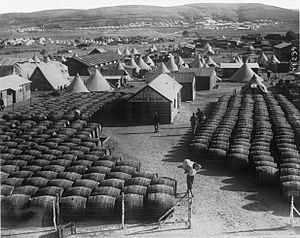
Camp français aux Dardanelles en 1915 avec ravitaillement et bâtiment de l'intendance militaire.
En 1789, avec 80 vaisseaux, 80 frégates, 120 bâtiments légers, 80 000 inscrits maritimes et plus de 1 600 officiers, la marine française est la deuxième du monde. Cette forme d’apogée, due aux efforts constants du gouvernement de Louis XVI, ne résiste pas à l’épreuve de la Révolution. L’agitation dans les arsenaux désorganise la flotte, alors que les officiers, qui avaient d’abord accueilli favorablement les changements politiques, fuient en masse les violences révolutionnaires à partir de 1792. Lorsque la guerre avec l’Angleterre reprend en 1793, la Marine de la France révolutionnaire n’est guère capable de faire face à la situation et subit défaite sur défaite alors que l’armée de Terre est victorieuse à peu près partout en Europe. L’arrivée de Napoléon au pouvoir, en 1799, ne change rien à la situation malgré une courte période de paix, les tentatives de réorganisation et l’annexion d’arsenaux voisins qui fournissent, un temps, des moyens supplémentaires. Napoléon cherche « son Nelson ». En vain.
La logistique militaire est l'ensemble des actions qui visent à soutenir les opérations des forces armées.